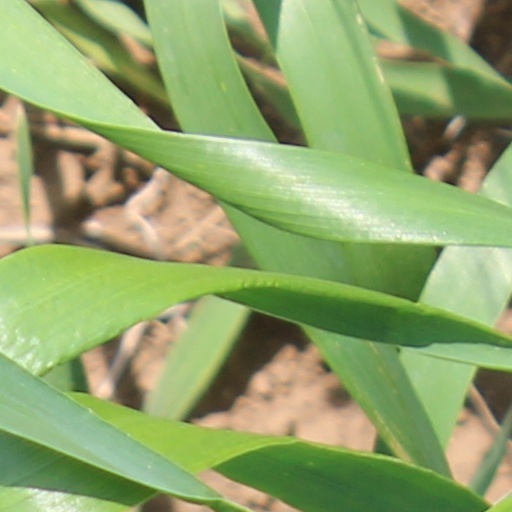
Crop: wheat